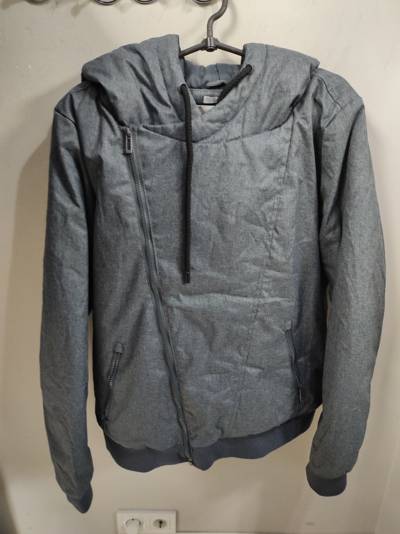
Waste category: clothes